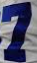
Number: 7